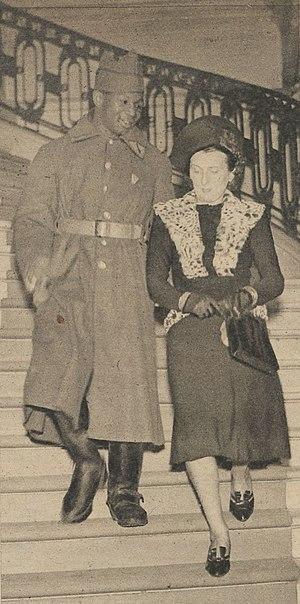
DIOUF, champion de France de boxe poids moyens, et artilleur, en compagnie de sa femme. Janvier 1940
Assane Diouf est un boxeur français né le 2 juin 1908 — certaines sources indiquent parfois 1912 — à Conakry et mort en septembre 1963, est un boxeur français d'origine sénègalaise.